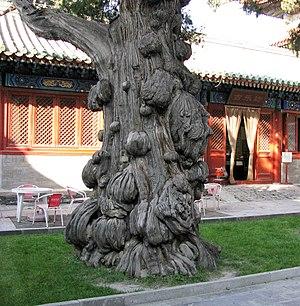
Multiples broussins sur un cyprès plusieurs fois centenaire au Temple de Confucius de Pékin, Chine.
Un broussin, appelé aussi brogne, est un épicormique constitué d'un amas de bourgeons, de poils, de picots et de gourmands juxtaposés, pouvant former une plus ou moins grosse protubérance sur l'écorce. Formé suite à un stress biotique ou abiotique, cette singularité aurait un déterminisme génétique, mais rien ne le prouve de manière irréfutable.
Le mot et adjectif épicormique désigne toutes les formations apparaissant à la surface des troncs ou des branches maîtresses des arbres vivants, issues de bourgeons « repoussés » par la croissance cambiale à la périphérie sur le tronc. Ces structures épicormiques regroupent principalement les bourgeons épicormiques, picots, amas, gourmands, poils et broussins.